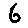
Label: 6